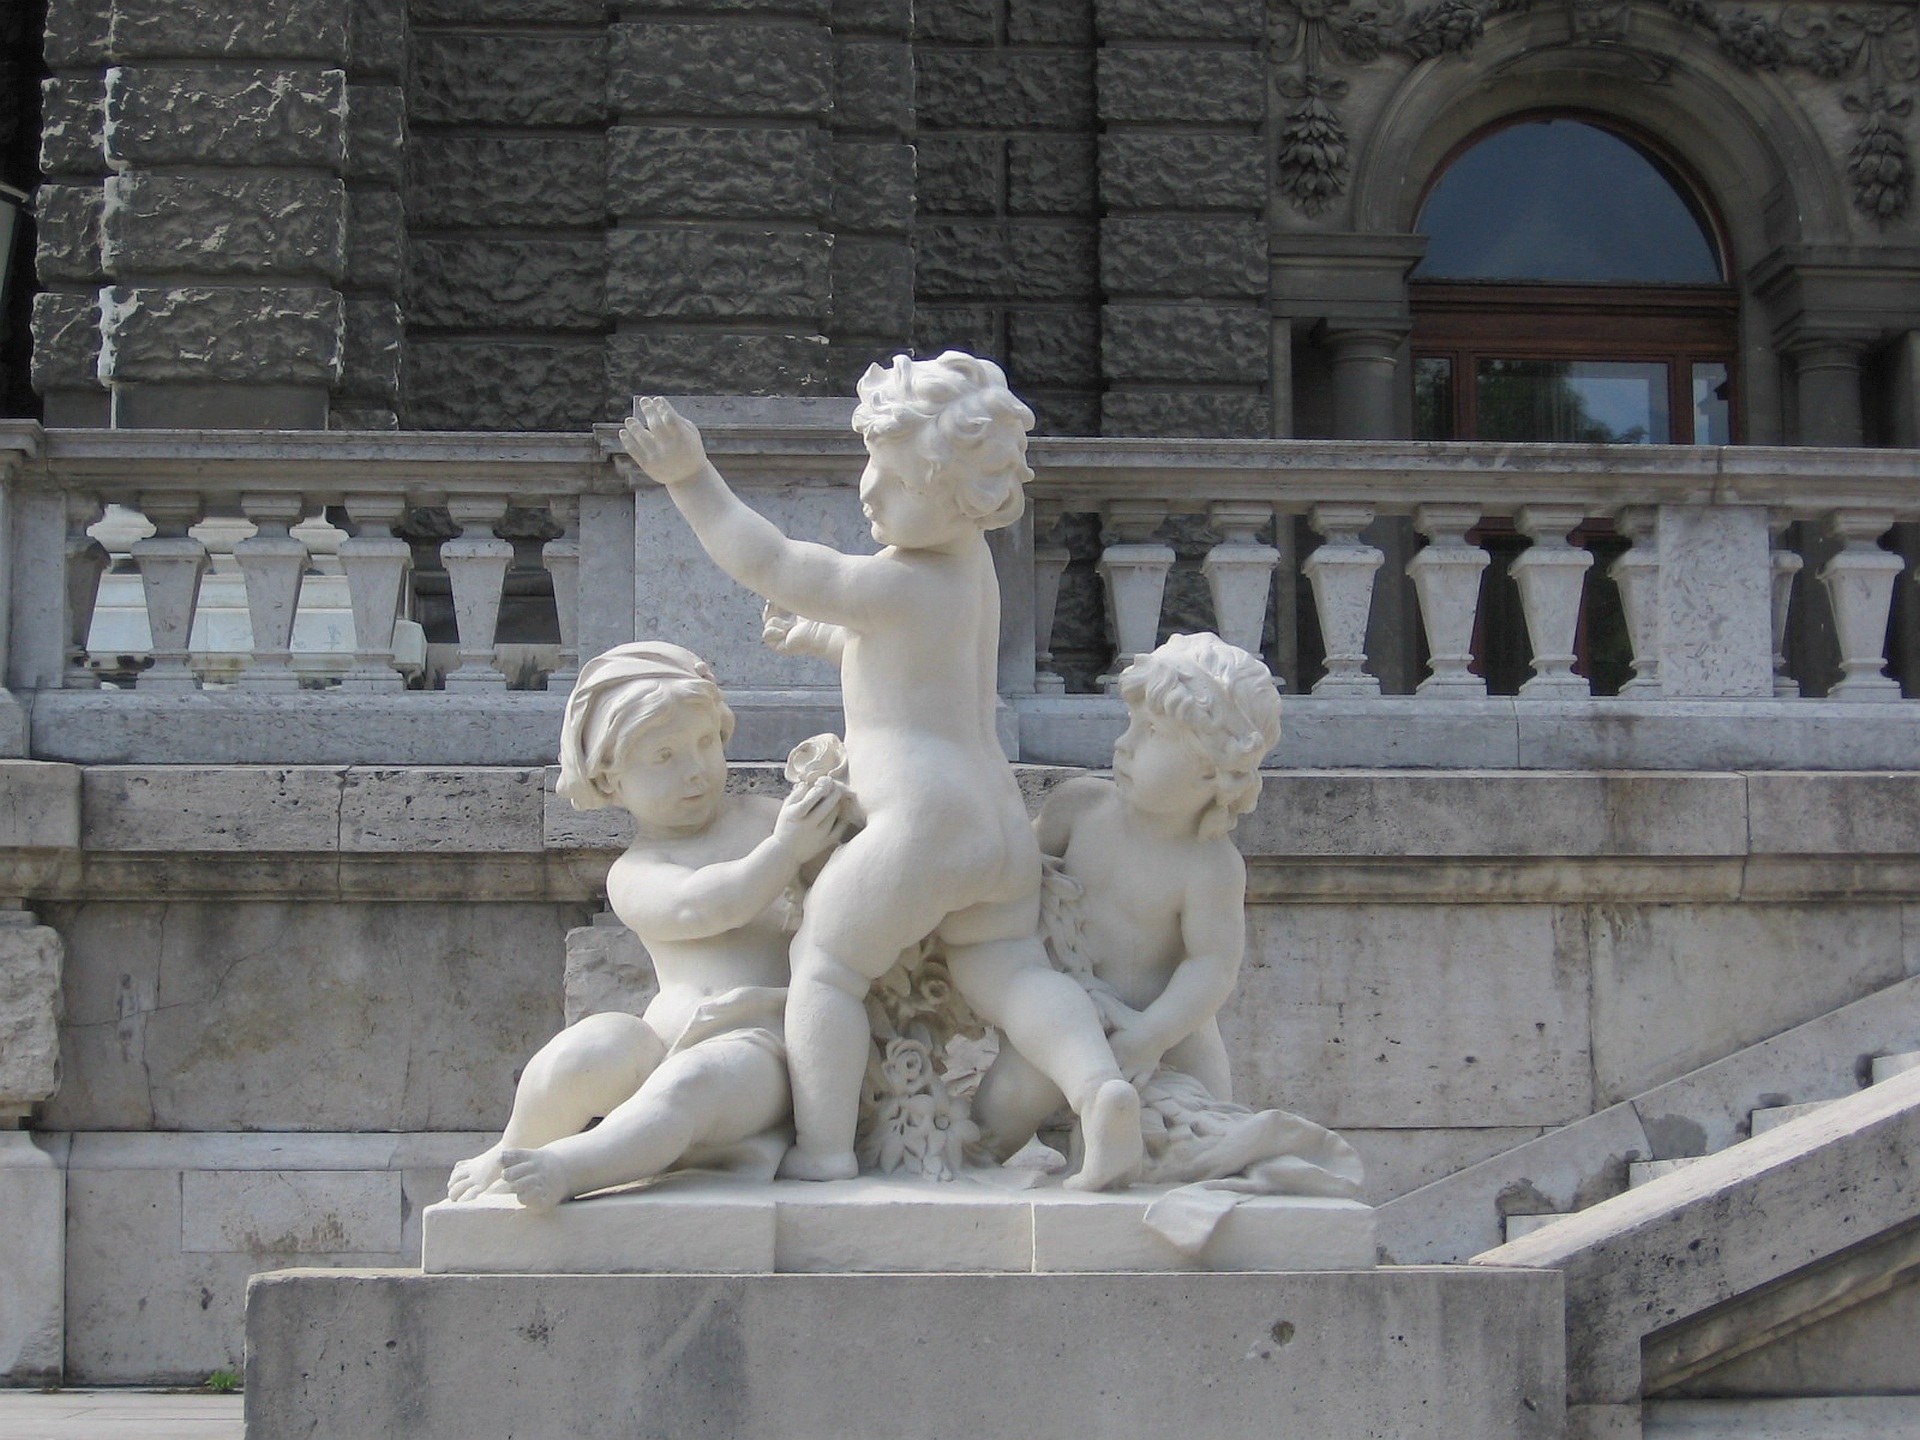
monument, statue, museum, austria, sculpture, art, figure, temple, vienna, marble, carving, figures, water feature, stone carving, ancient history